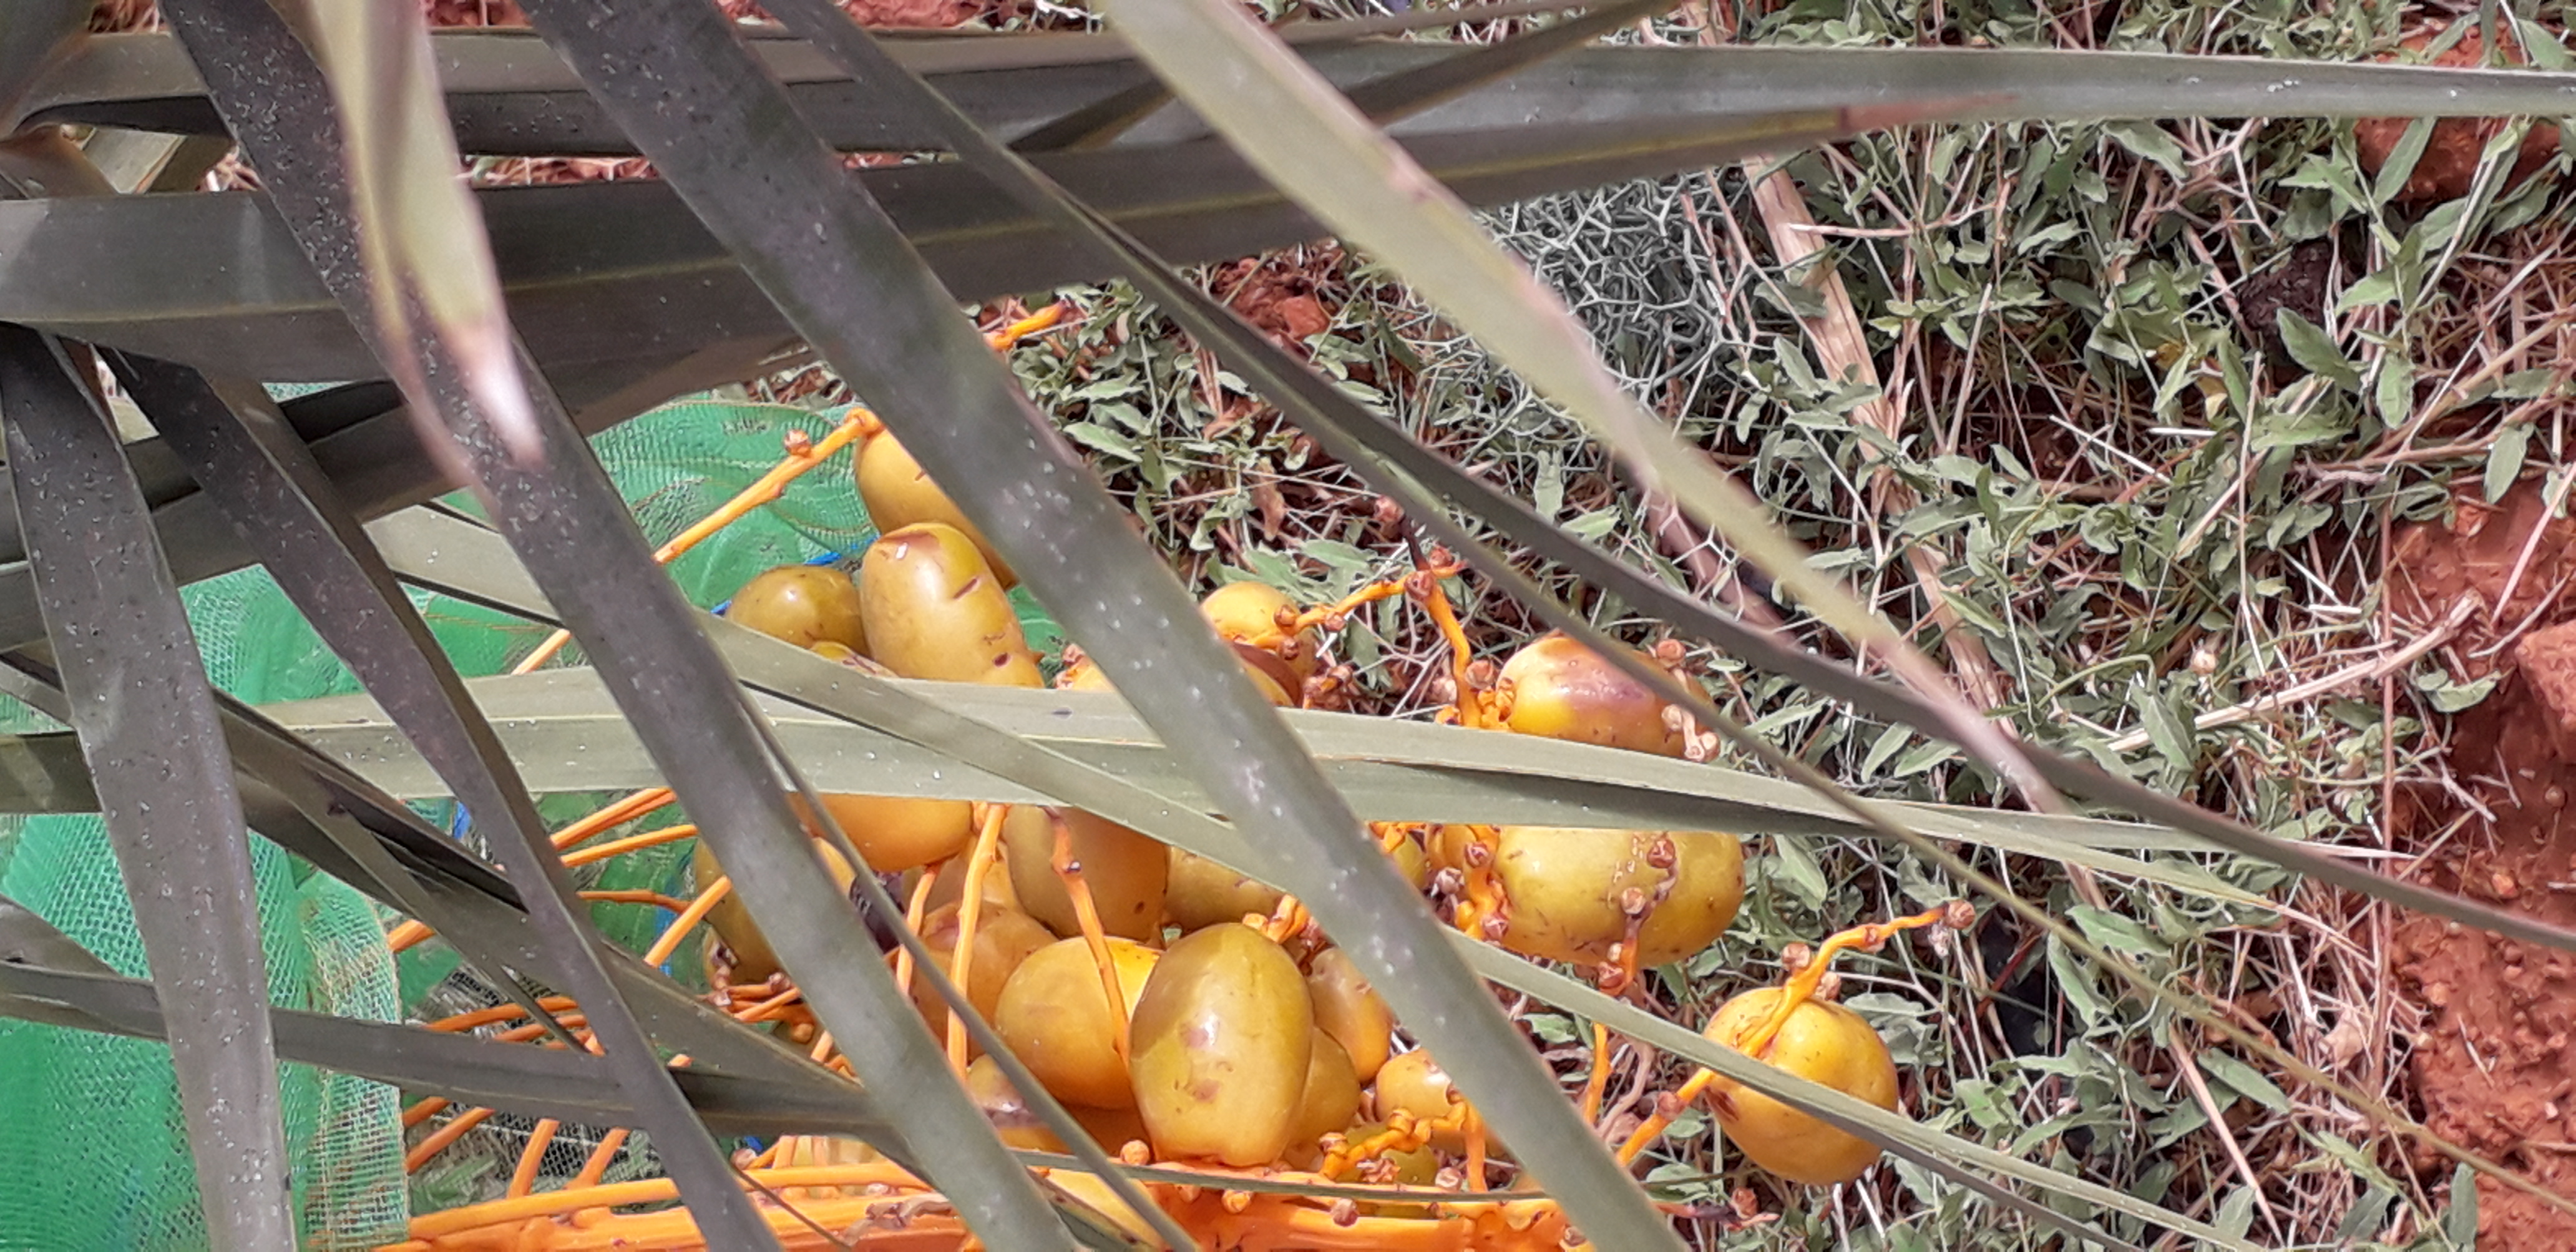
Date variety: Boufagous